Sandcliff Hotel, Cromer

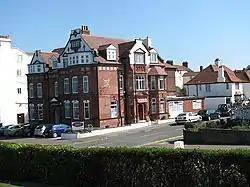
'

The Sandcliff Hotel is an AA "3 star" hotel located on the seafront in the English town of Cromer, within the county of Norfolk, United Kingdom.